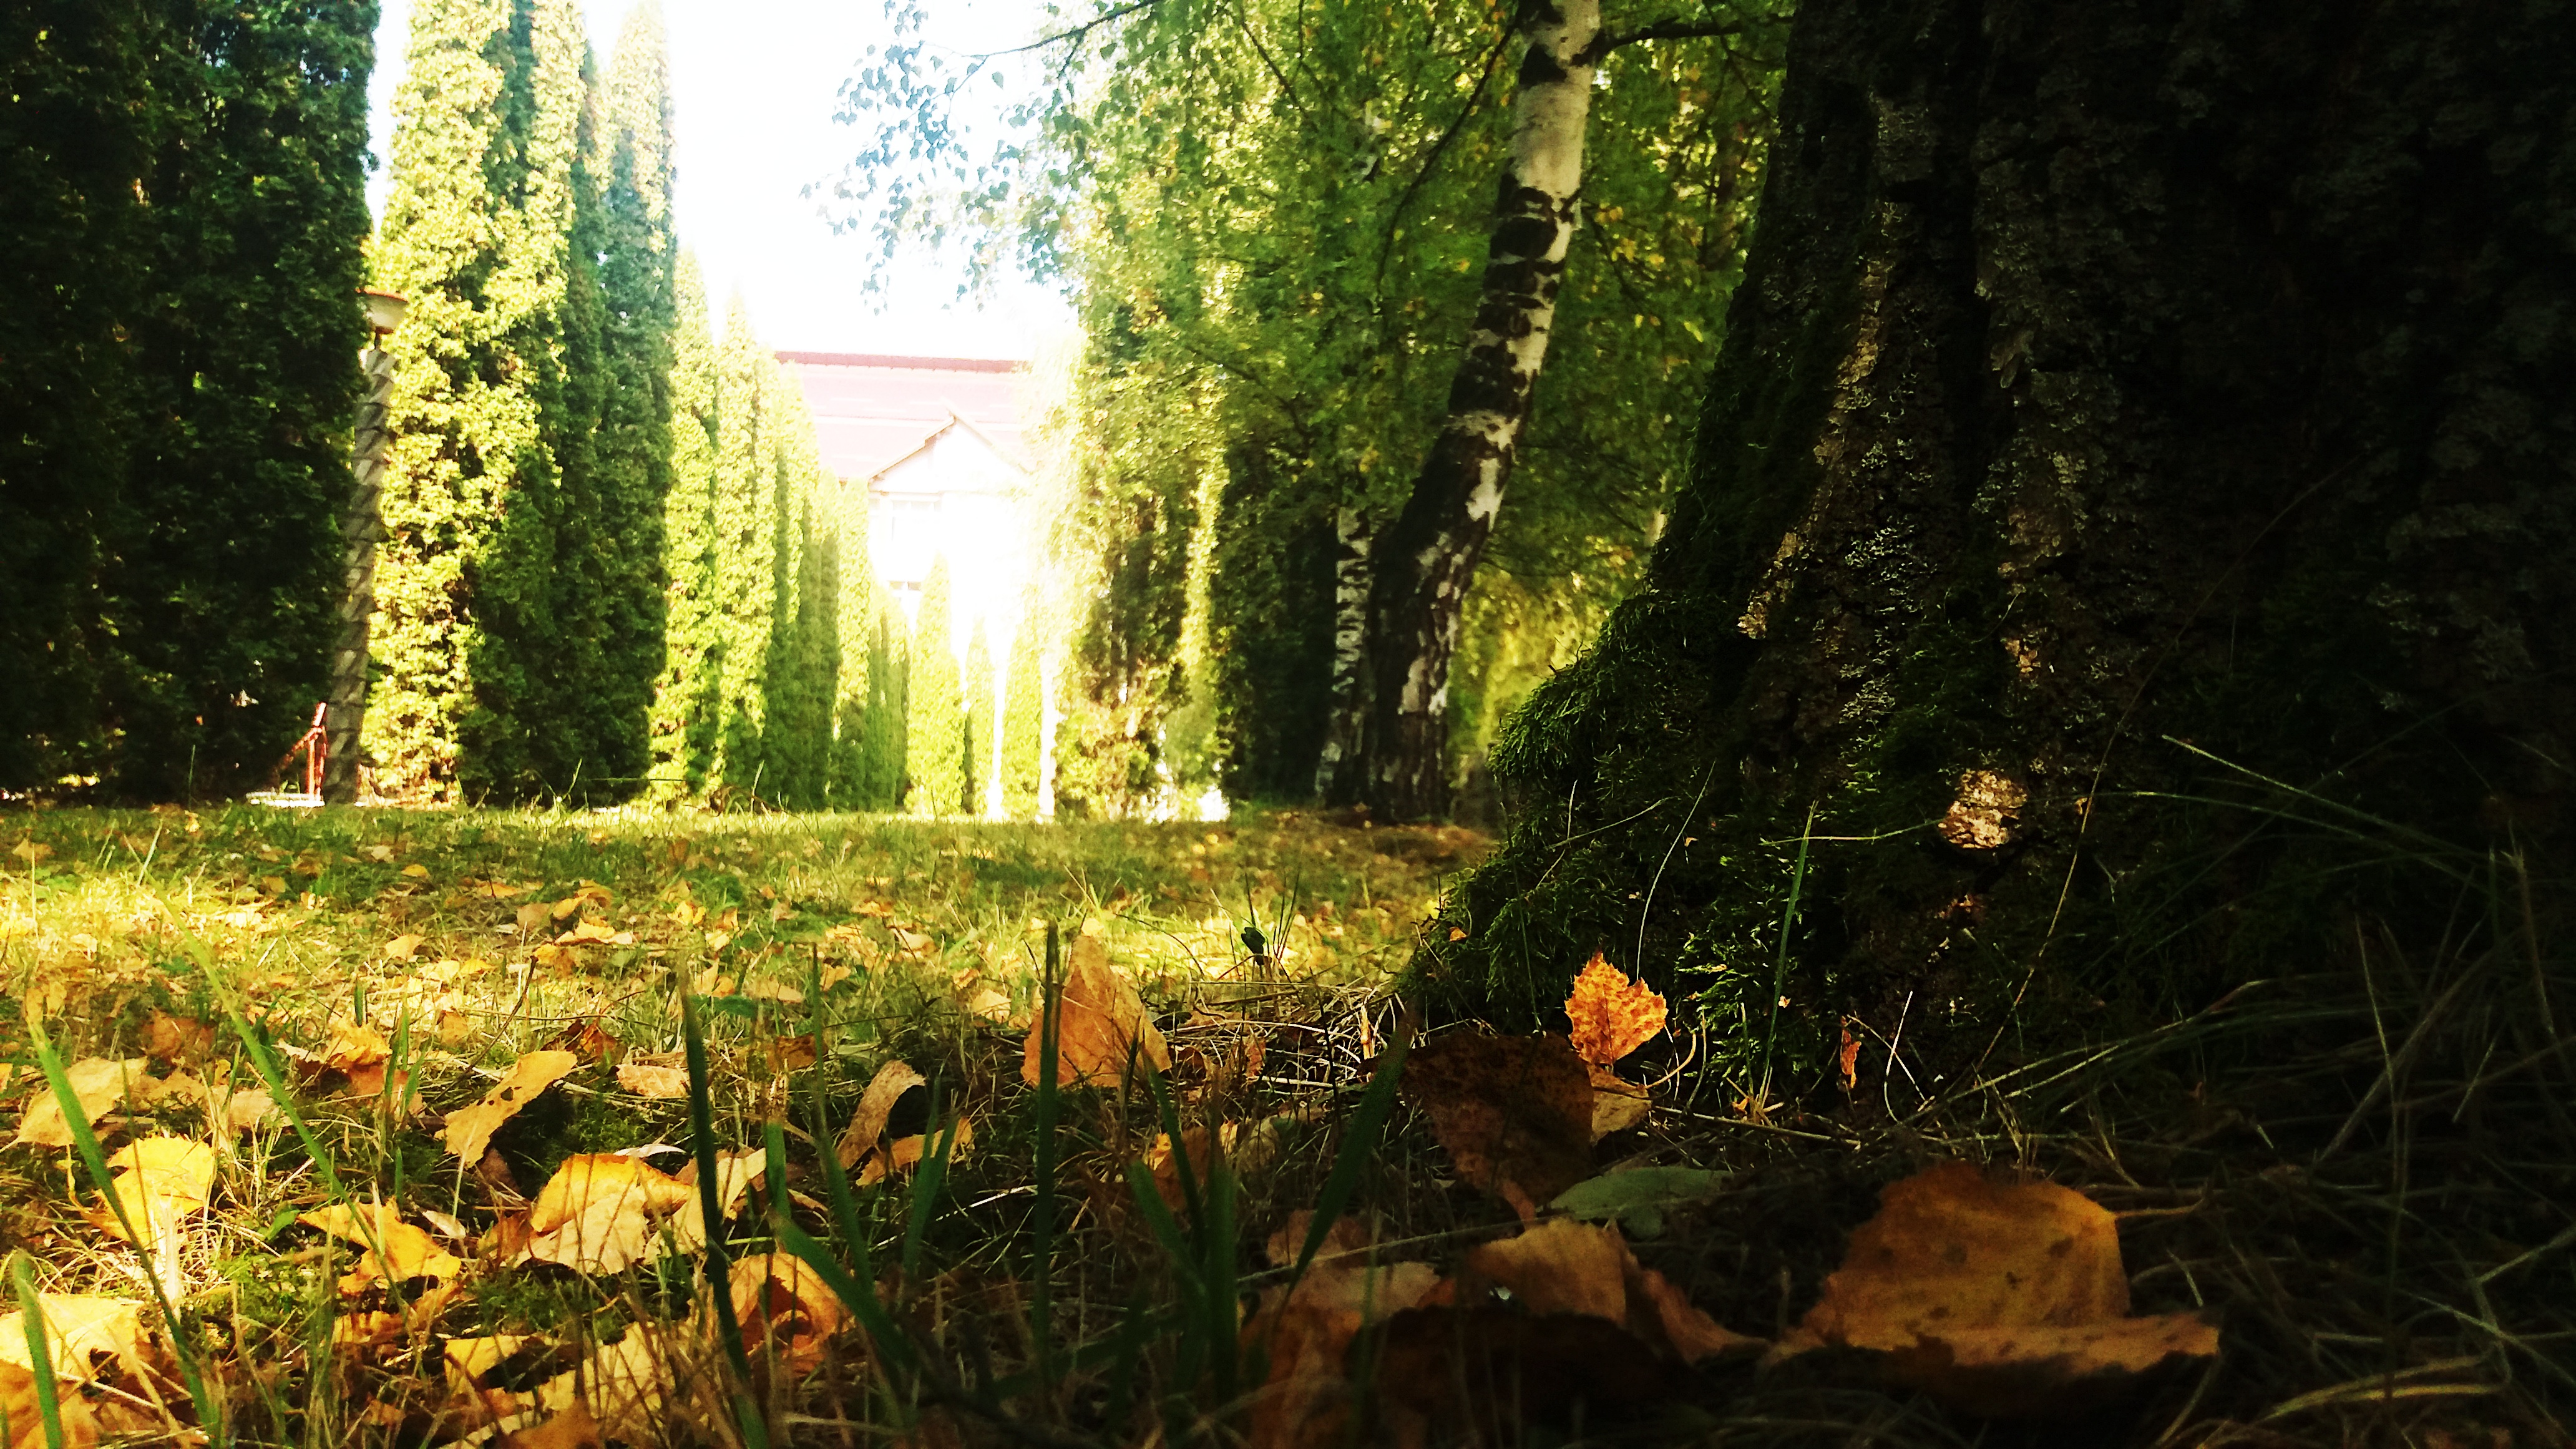
tree, nature, forest, light, sunlight, morning, leaf, flower, jungle, autumn, botany, garden, flora, season, rainforest, woodland, habitat, natural environment